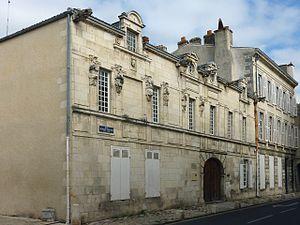
Maison dite de Nicolas Venette La Rochelle Charente Maritime France
Ville fortifiée, La Rochelle comporte de nombreux monuments de défense, dont les plus connus sont les tours médiévales du Vieux-Port, qui en gardent l’entrée et l’ont rendue mondialement célèbre. Durant son histoire, La Rochelle a perdu beaucoup de ses monuments, comme les remparts qui fortifiaient la ville et qui étaient percés par des portes également disparues. On estime ces disparitions aux alentours de 1910-1930 lors de l'expansion de La Rochelle avec notamment l'implantation de sa Gare. Entre 2016 et 2020, La Rochelle réalise de nombreux travaux, notamment contre les inondations qui lui permet en même temps de valoriser son patrimoine comme au Gabut, aux pieds de la tour saint-Nicolas mais également dans les rues du centre ville.